Vechte

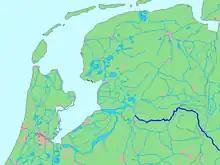
Route of the Vechte

The Vechte or Vecht, often called Overijsselse Vecht in the Netherlands to avoid confusion with its Utrecht counterpart, is a river in Germany and the Netherlands. Its total length is , of which is in Germany.